Devil in Christianity

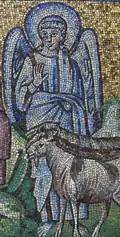
Excerpt of a Byzantine-Mosaic-Image. A blue angel, probably representing the Devil, standing before goats. Early 6th century.

With the increasing influence of positivism, scientism and nihilism in the modern era, both the concept of God and the Devil have become less relevant for many. However, Gallup has reported that "Regardless of political belief, religious inclination, education, or region, most Americans believe that the devil exists."